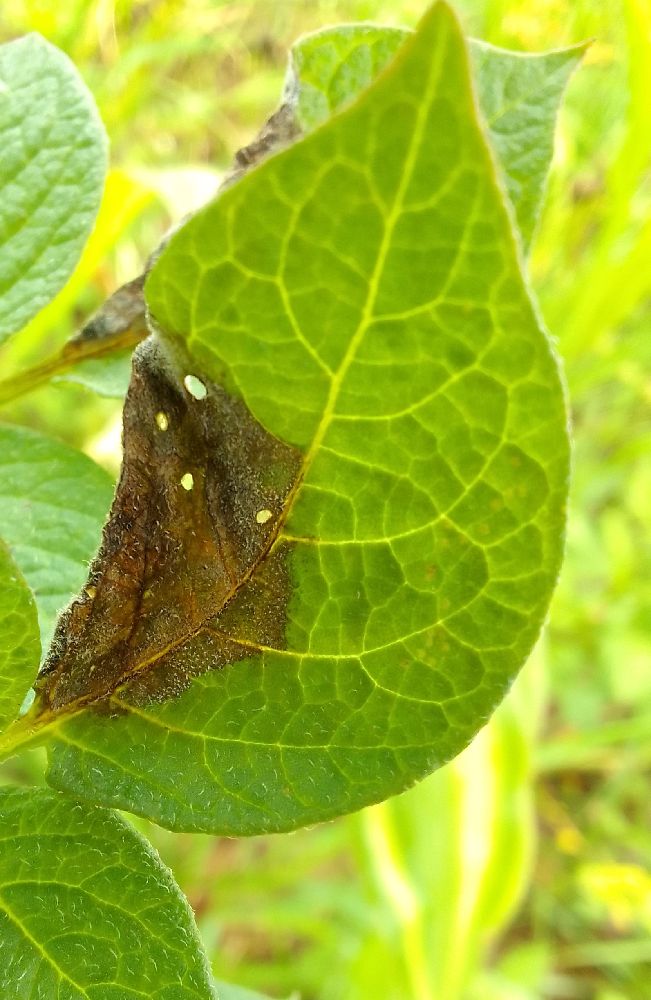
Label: Late blight